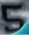
Number: 5